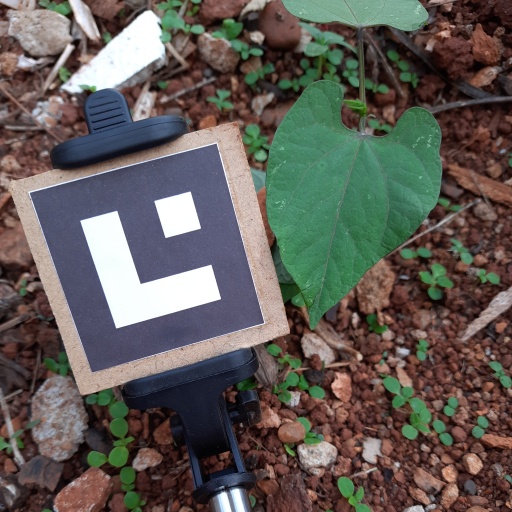
Observations: wavy surface, no eating holes, under shade